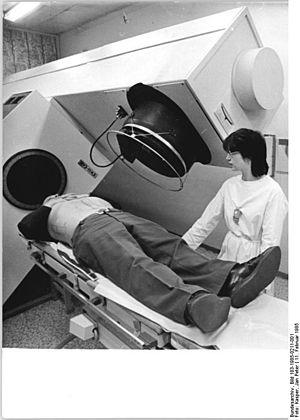
La psycho-oncologie est un domaine interdisciplinaire d'étude et de pratique liée à la spécialité médicale de l'oncologie ou cancérologie. La psycho-oncologie est parfois aussi nommée oncologie psychosociale ou oncologie comportementale.